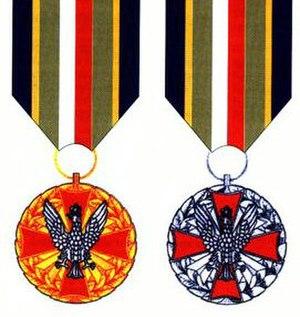
La médaille de l'armée polonaise a été créé par la Pologne le 3 septembre 1999 pour reconnaître les services rendus à l'armée polonaise par les civils et militaires étrangers. La médaille est délivrée sous trois grades par le ministère de la Défense nationale polonais. La plupart des prix sont décernés à des membres des forces armées alliées, mais la médaille est aussi donnée à des civils qui contribuent à la promotion de l'histoire et des traditions de l'armée polonaise à l'extérieur de la Pologne